St Decuman's Church, Watchet

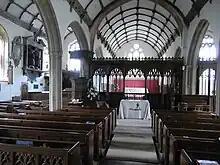
Interior view east towards chancel, showing Wyndham Chapel in north aisle to left

The Church of St Decuman in Watchet, Somerset, England has a 13th-century chancel with the rest of the church being from the 15th century. It has been designated as a Grade I listed building.